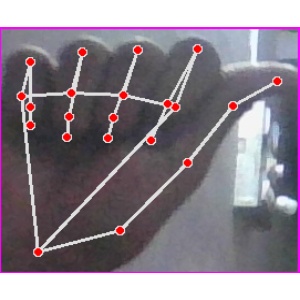
अक्षर: छ